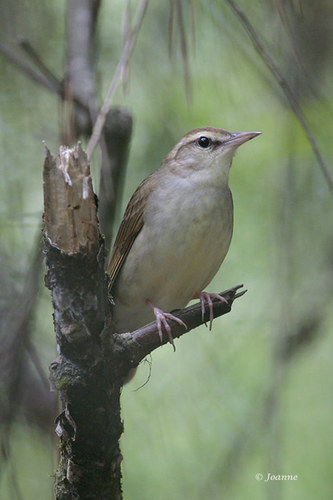
a small brown bird with a very small head and beak.
this gray bird has a large white belly, and sharp bill.
this brown bird has a very pointy beak, a black eye, and tan feet.
this bird has a tan crown, a short bill, and long feetthe bird has a light grey colored breast, throat and belly.
this bird has feathers that are brown and has a white bil
this bird has wings that are brown and has a white belly
this bird is grey with brown and has a long, pointy beak.
this bird has wings that are brown and has a grey bellysmall bird with brown wingbands, white belly, and very thing bill.
Species: Swainson Warbler